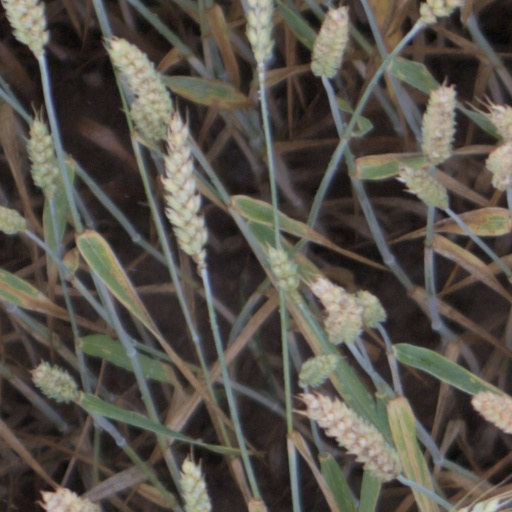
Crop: wheat